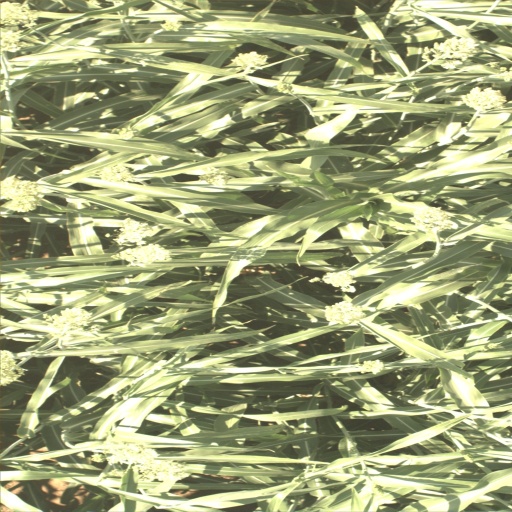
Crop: sorghum